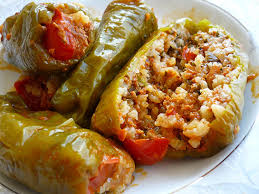
Yemek: biber_dolmasi